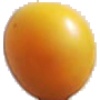
Label: cherry_wax_yellow